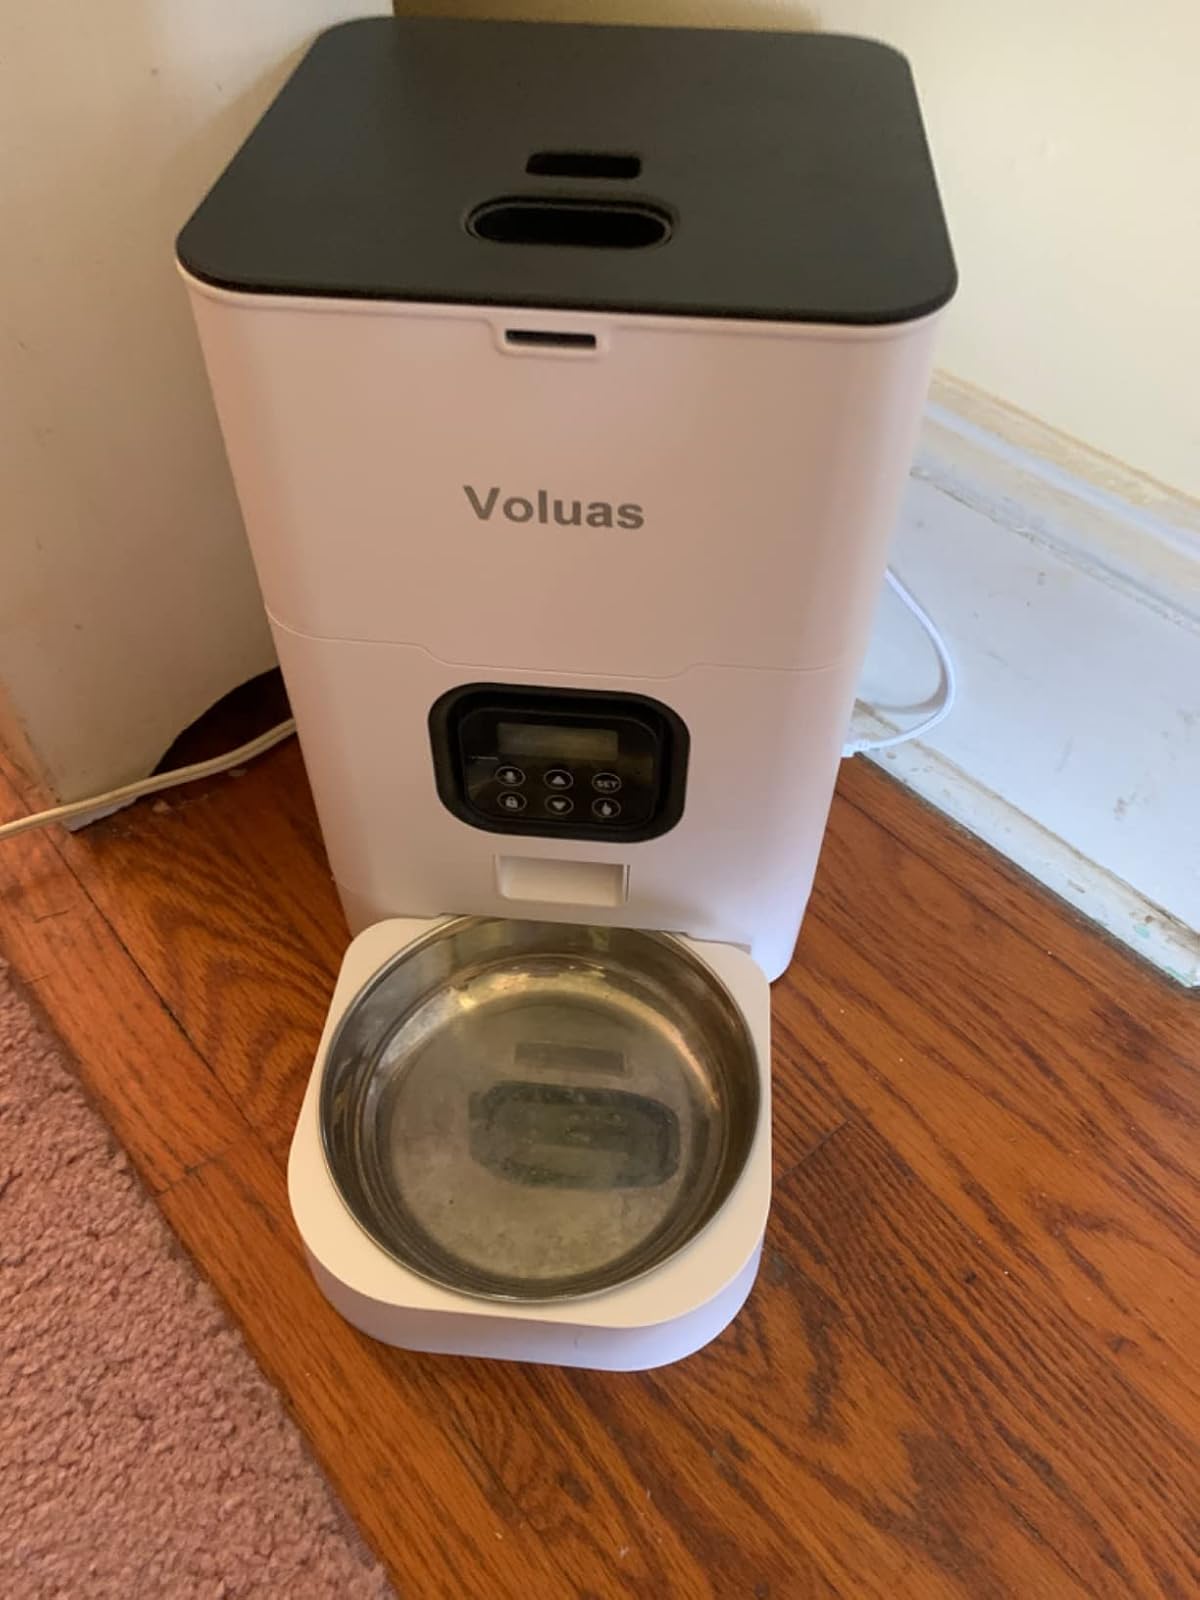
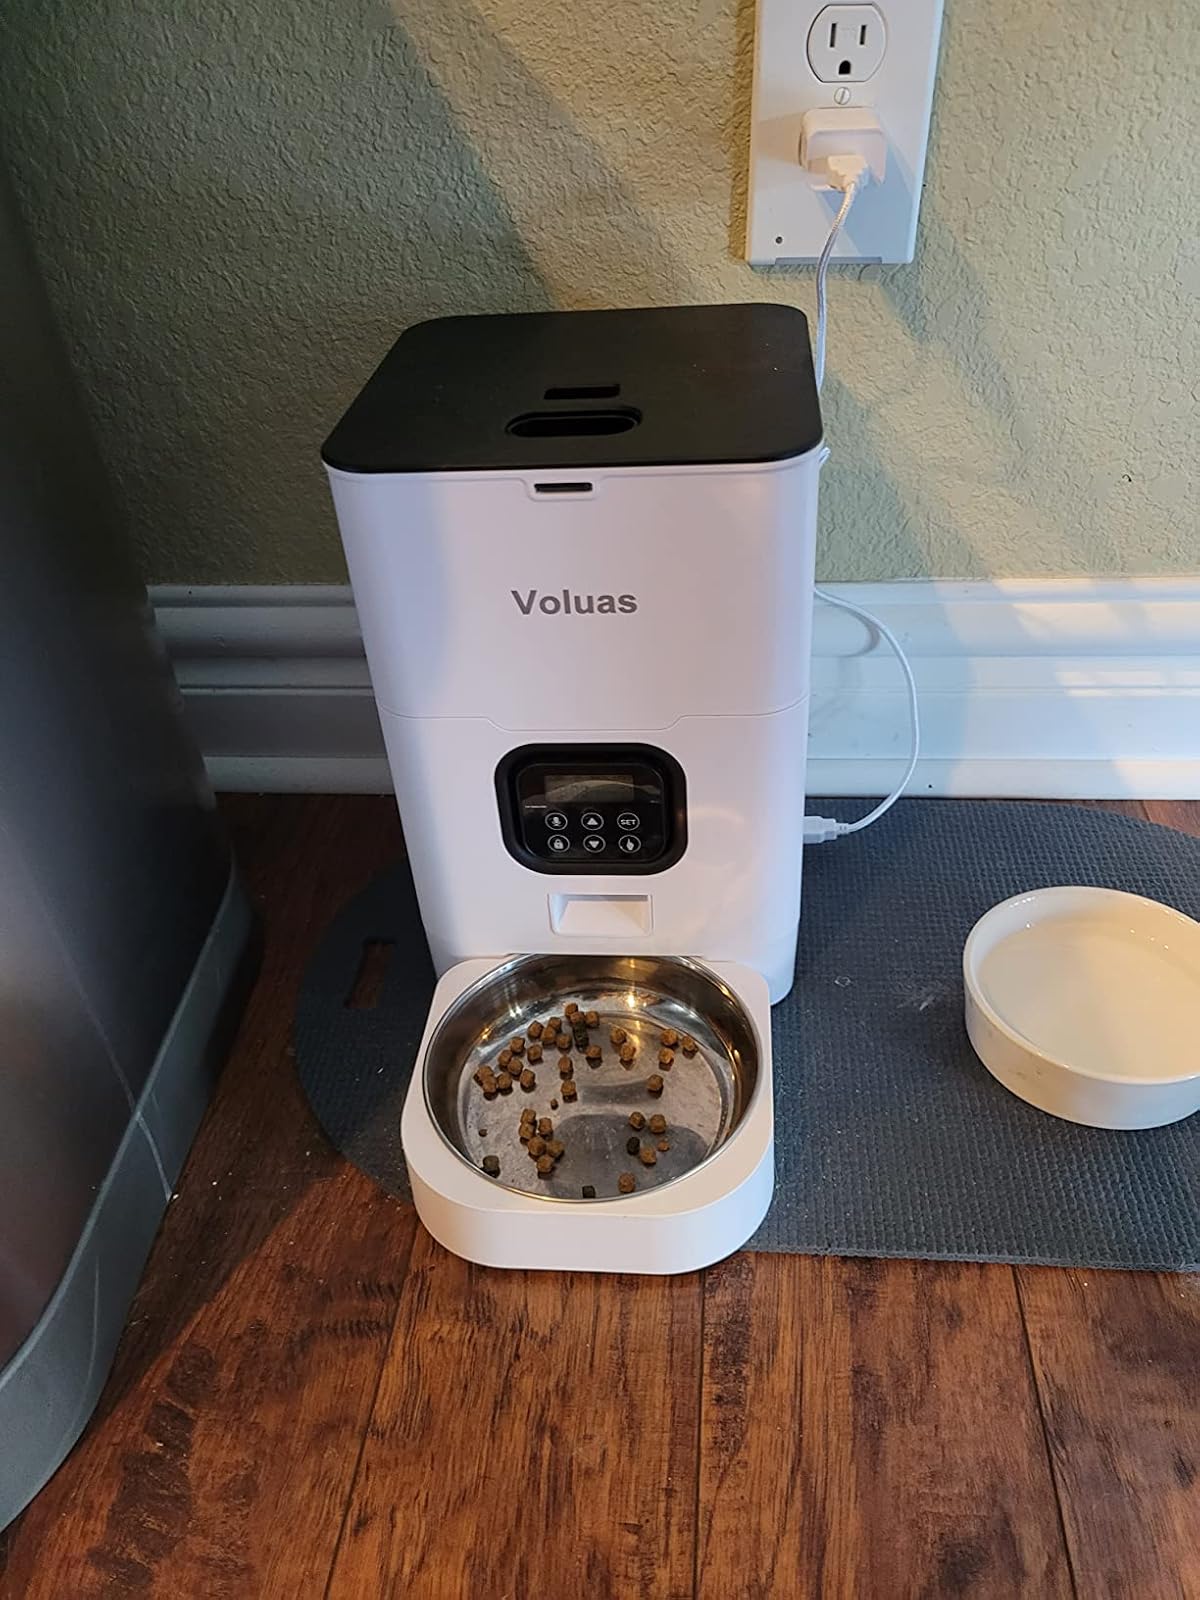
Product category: items_feeder
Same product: yes